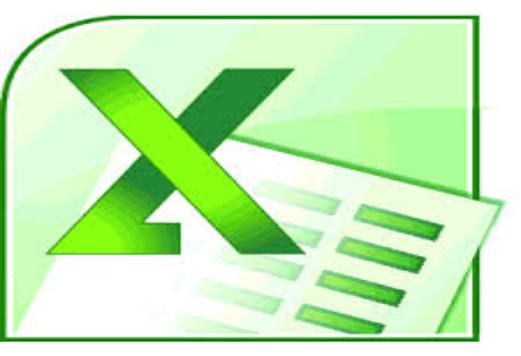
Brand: Excel
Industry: Others